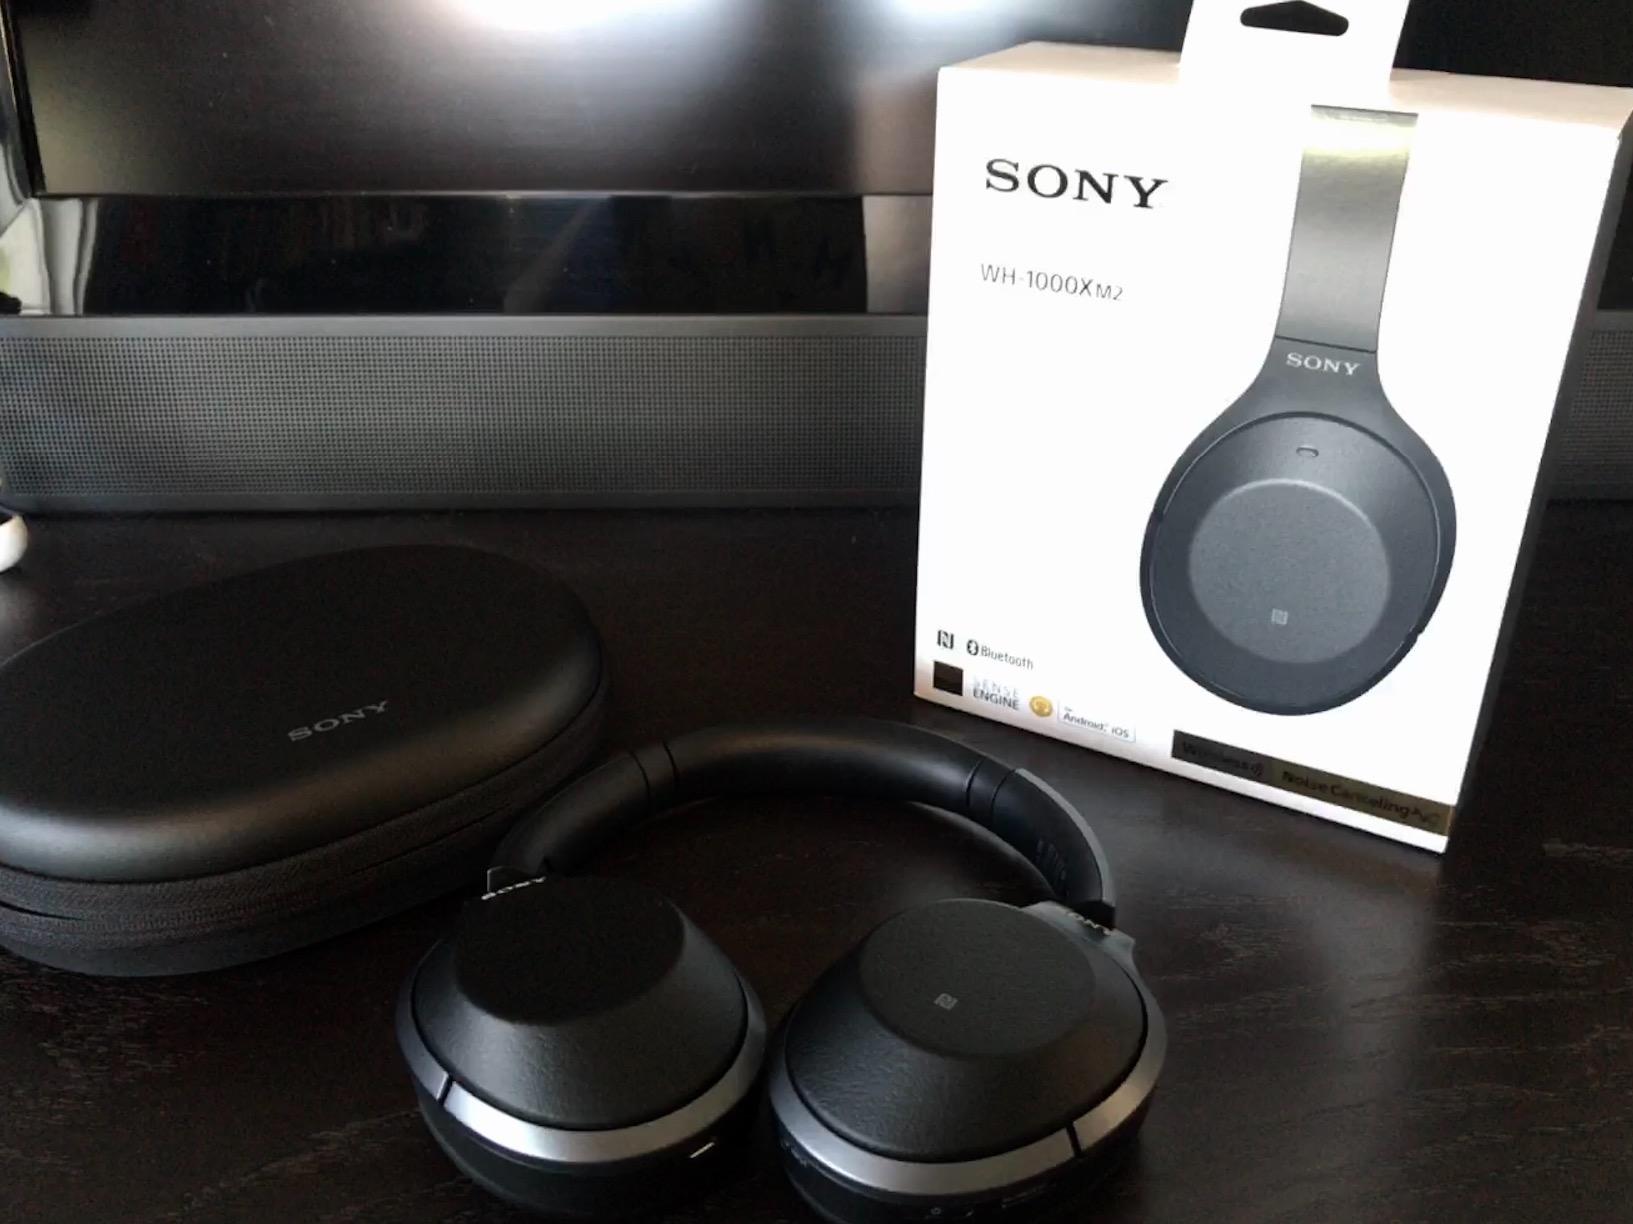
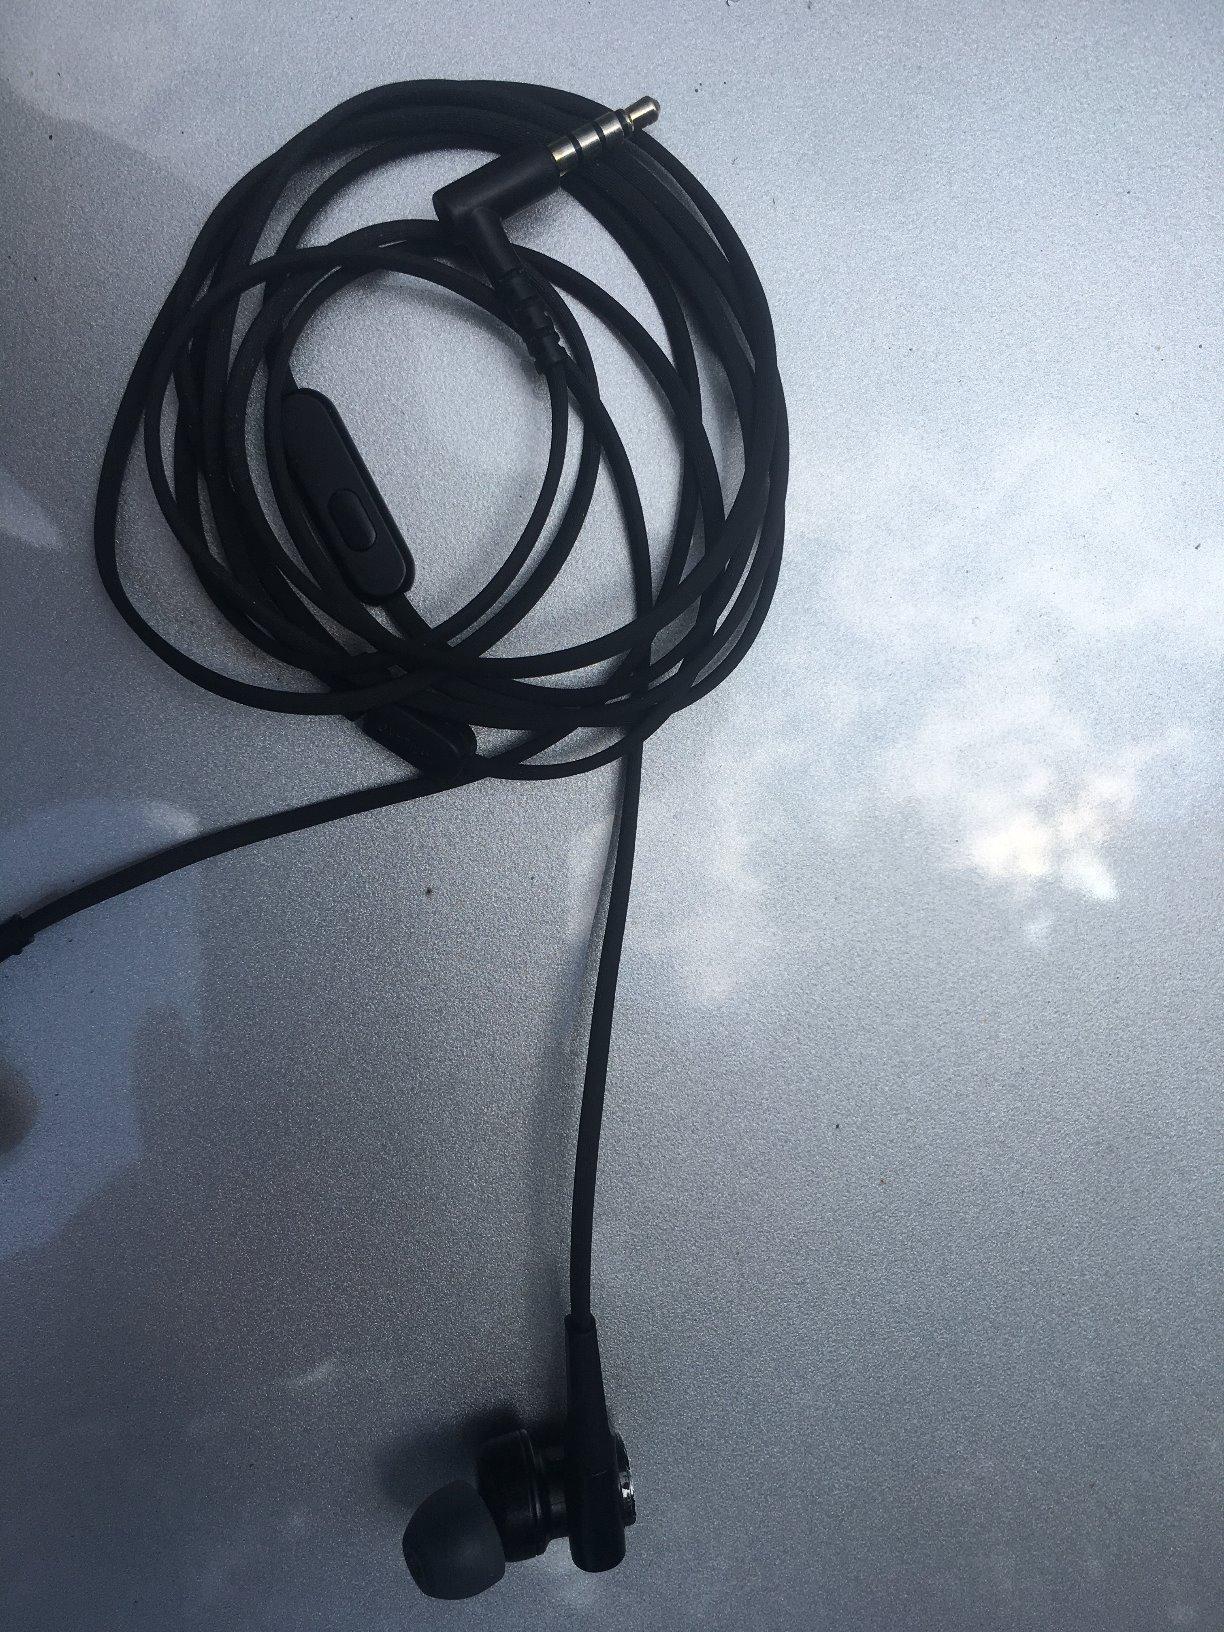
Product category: headphones
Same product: no